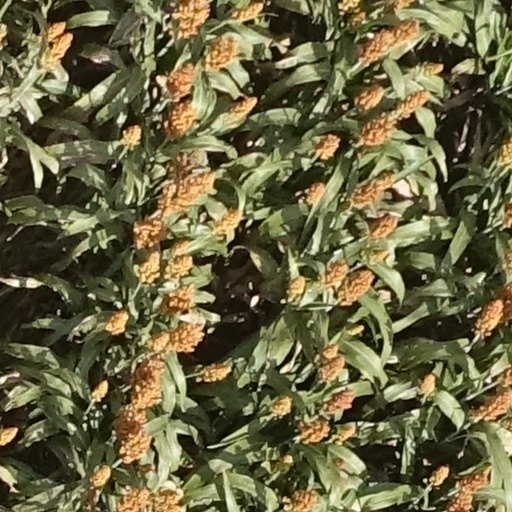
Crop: sorghum